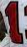
Number: 1